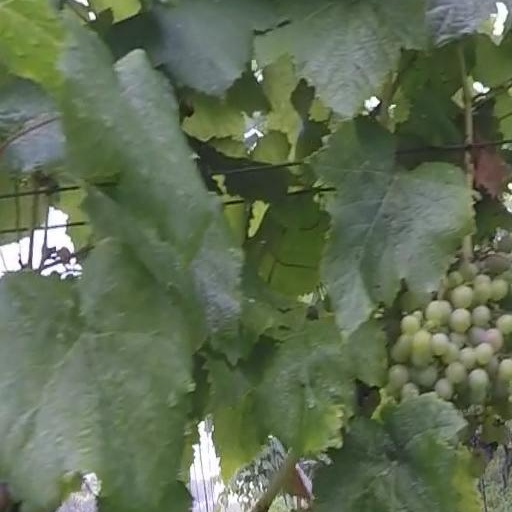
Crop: grape